Myrmecopterula moniliformis

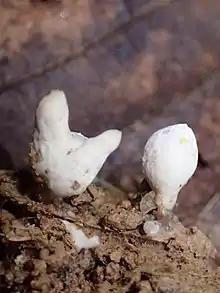
"Myrmecopterula moniliformis" with small, sterile bead like mushrooms

"Myrmecopterula nudihortorum" and "Myrmecopterula velohortorum" are the only other named species belonging to the genus "Myrmecopterula."These are also associated with cultivation by Apterostigma ants. Four other unnamed and poorly documented "Myrmecopterula" species are known.